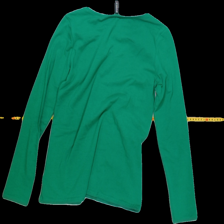
View: back
Type: Dress
Category: Ladies
Brand: H&M
Colors: Green
Material: 100% Cotton
Pattern: Plain
Cut: C-collar
Size: 42
Season: All
Trend: No trend
Stains: No
Price range: 50-100
Recommended usage: Reuse